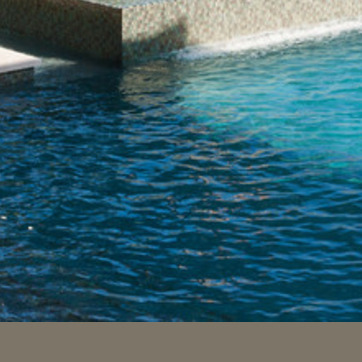
Material: water